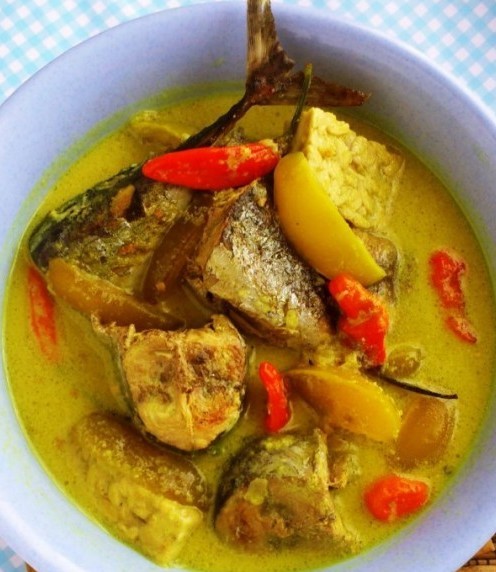
Label: gulai_ikan